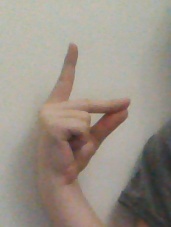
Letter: ta